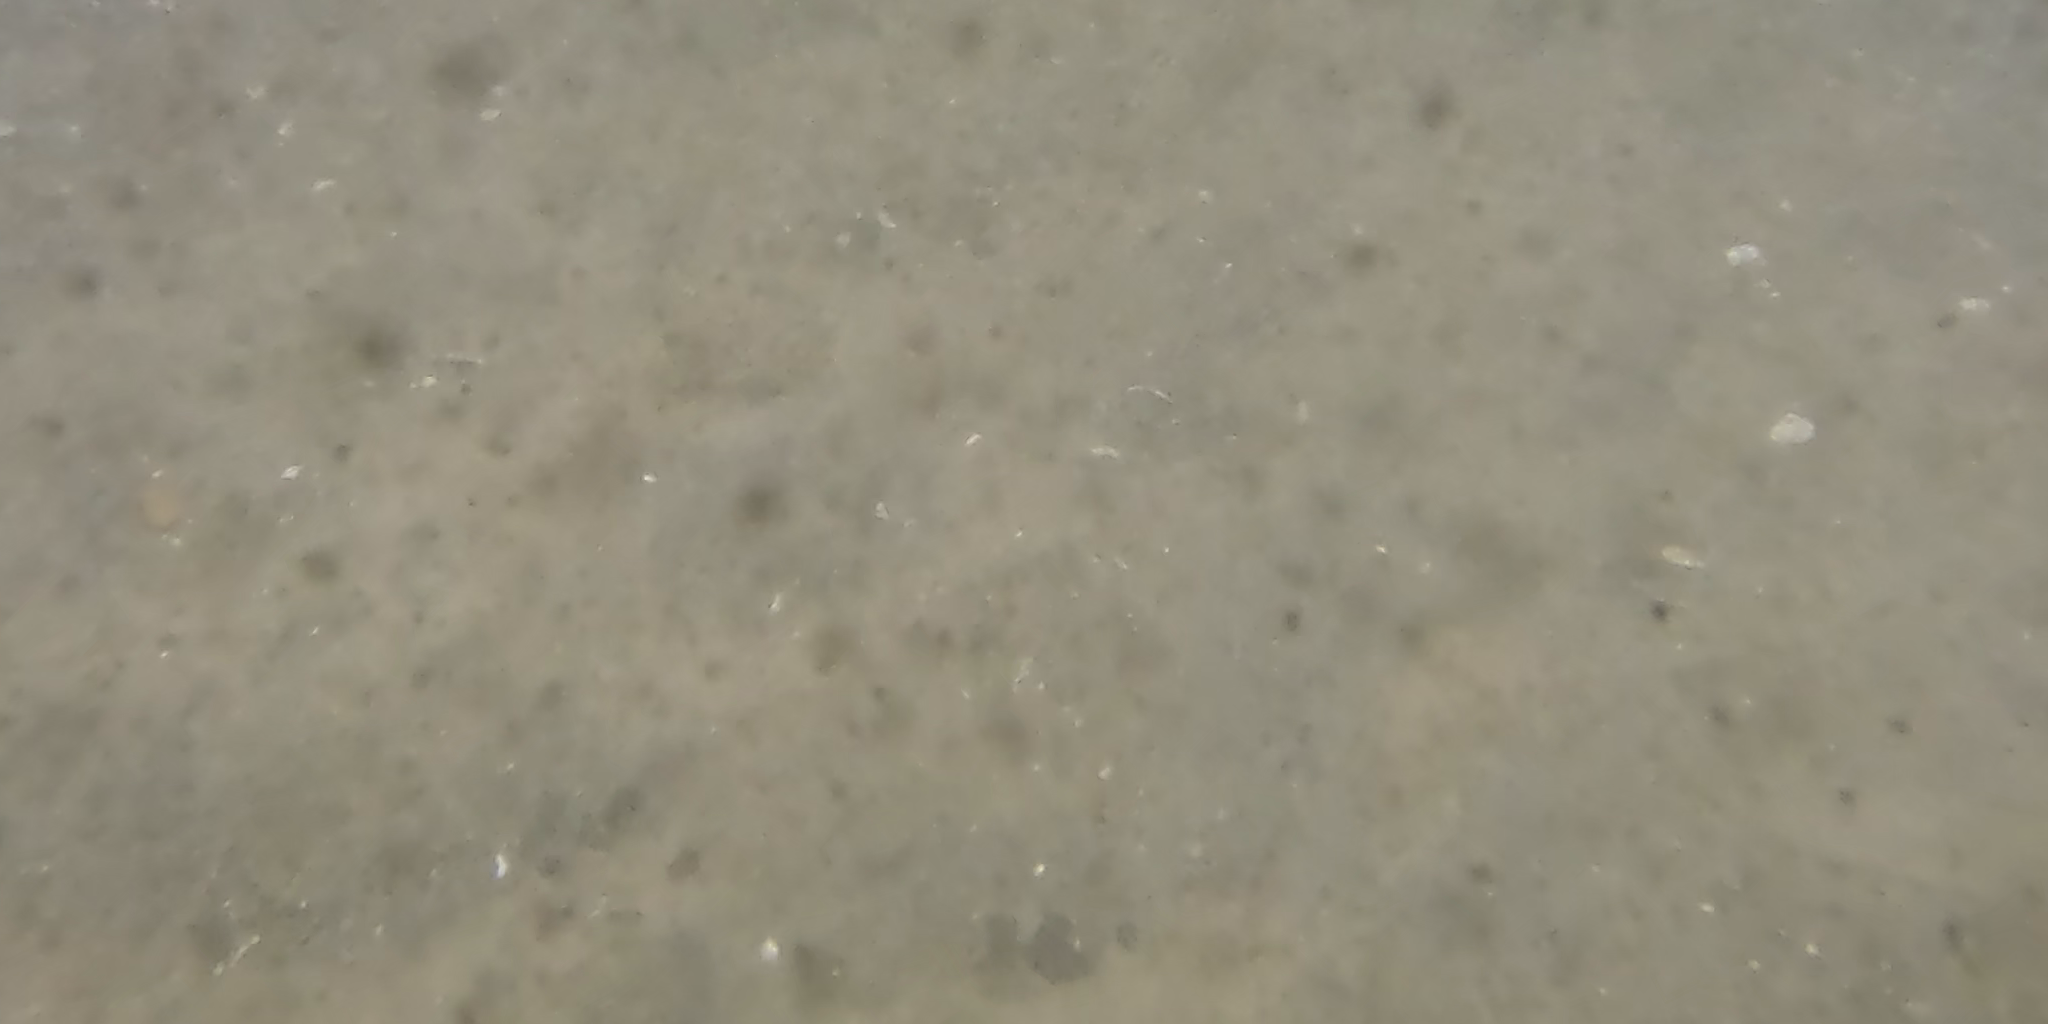
Seabed habitat: sand